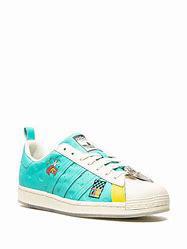
Brand: Adidas
Model: Arizona